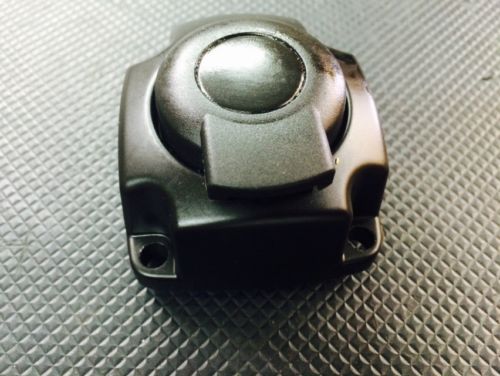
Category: stapler